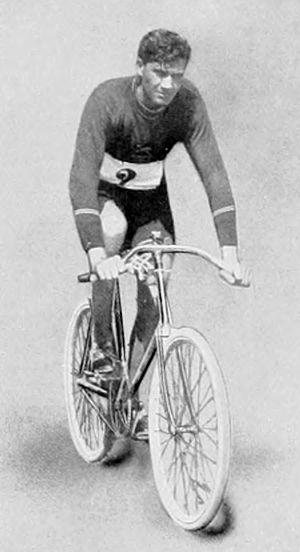
Rudolph "Okey" Lewis est un coureur cycliste sud-africain.
La course sur route individuelle masculine de cyclisme sur route, épreuve de cyclisme des Jeux olympiques d'été de 1912, a lieu le 7 juillet 1912 à Stockholm en Suède.